Missouri Centennial half dollar

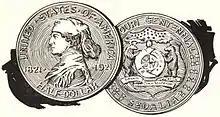
Portion of advertisement for the half dollar (1921), showing a reverse design not used by Aitken

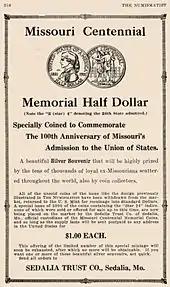
May 1922 advertisement for the 2★4 coins, with the design as issued

A total of 50,028 Missouri Centennial half dollars was struck at the Philadelphia Mint in July 1921, 28 being reserved for inspection and testing at the 1922 meeting of the annual Assay Commission. The first coins displayed the 2★4 on the obverse; afterwards, this was ground off the dies and the remainder were struck without it. The Sedalia Trust Company distributed the coins at a price of $1 on behalf of the centennial commission, selling both varieties by mail and the plain ones at the exposition in August. There had been little advance publicity, and the exposition took place during the Recession of 1921. All of the 2★4 coins sold, but when sales slowed of the plain variety, 29,600 were returned to the mint for melting. Early advertisements for the coin contained sketches prepared by Aitken, showing the obverse as issued, but depicting a reverse bearing the state Seal of Missouri, that Aitken had abandoned when he found it did not work well. Aitken, in a letter published in part in the December 1921 issue of "The Numismatist" (the journal of the American Numismatic Association) wrote that "The illustration that you published was made from one of several drawings which I submitted to the Federal Art Commission. The Missouri committee was informed that I would work along these lines, though I was given full latitude for any change I might advise. The seal of the State did not work out well, so I developed the reverse with the two standing figures, which met with the instant approval of the Commission in Washington."